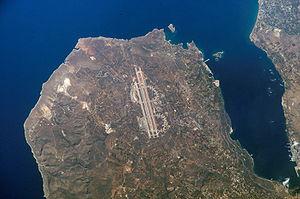
L'île de Souda est un îlot situé au Nord de l'île grecque de Crète, dans la baie homonyme. Cet îlot accueille les ruines d'une forteresse vénitienne du XVIᵉ siècle, qui protégeait l'accès à la baie.
L'aéroport international de La Canée Ioánnis-Daskaloyánnis est un aéroport situé près de la baie de Souda sur la péninsule d'Akrotiri de l'île de Crète, desservant la ville de La Canée située à 14 km. C'est la porte d'entrée touristique de l'ouest de la Crète. Il porte le nom de Daskaloyánnis, un héros sfakiote écorché vif par les Turcs au XVIIIᵉ siècle. C'est par ailleurs le cinquième aéroport le plus fréquenté du pays.